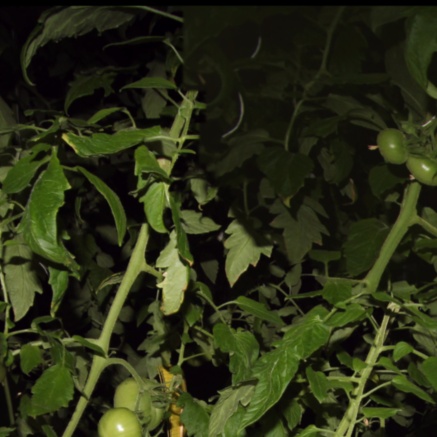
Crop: tomato